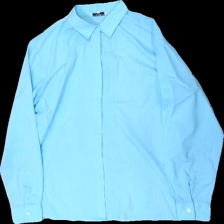
View: front
Type: Shirt
Category: Ladies
Brand: Not in the list
Brand text on label: Spader Dam
Colors: Blue
Material: 60% polyester, 40% cotton
Cut: Regular
Size: 42
Season: All
Stains: Minor
Price range: <50
Recommended usage: Export